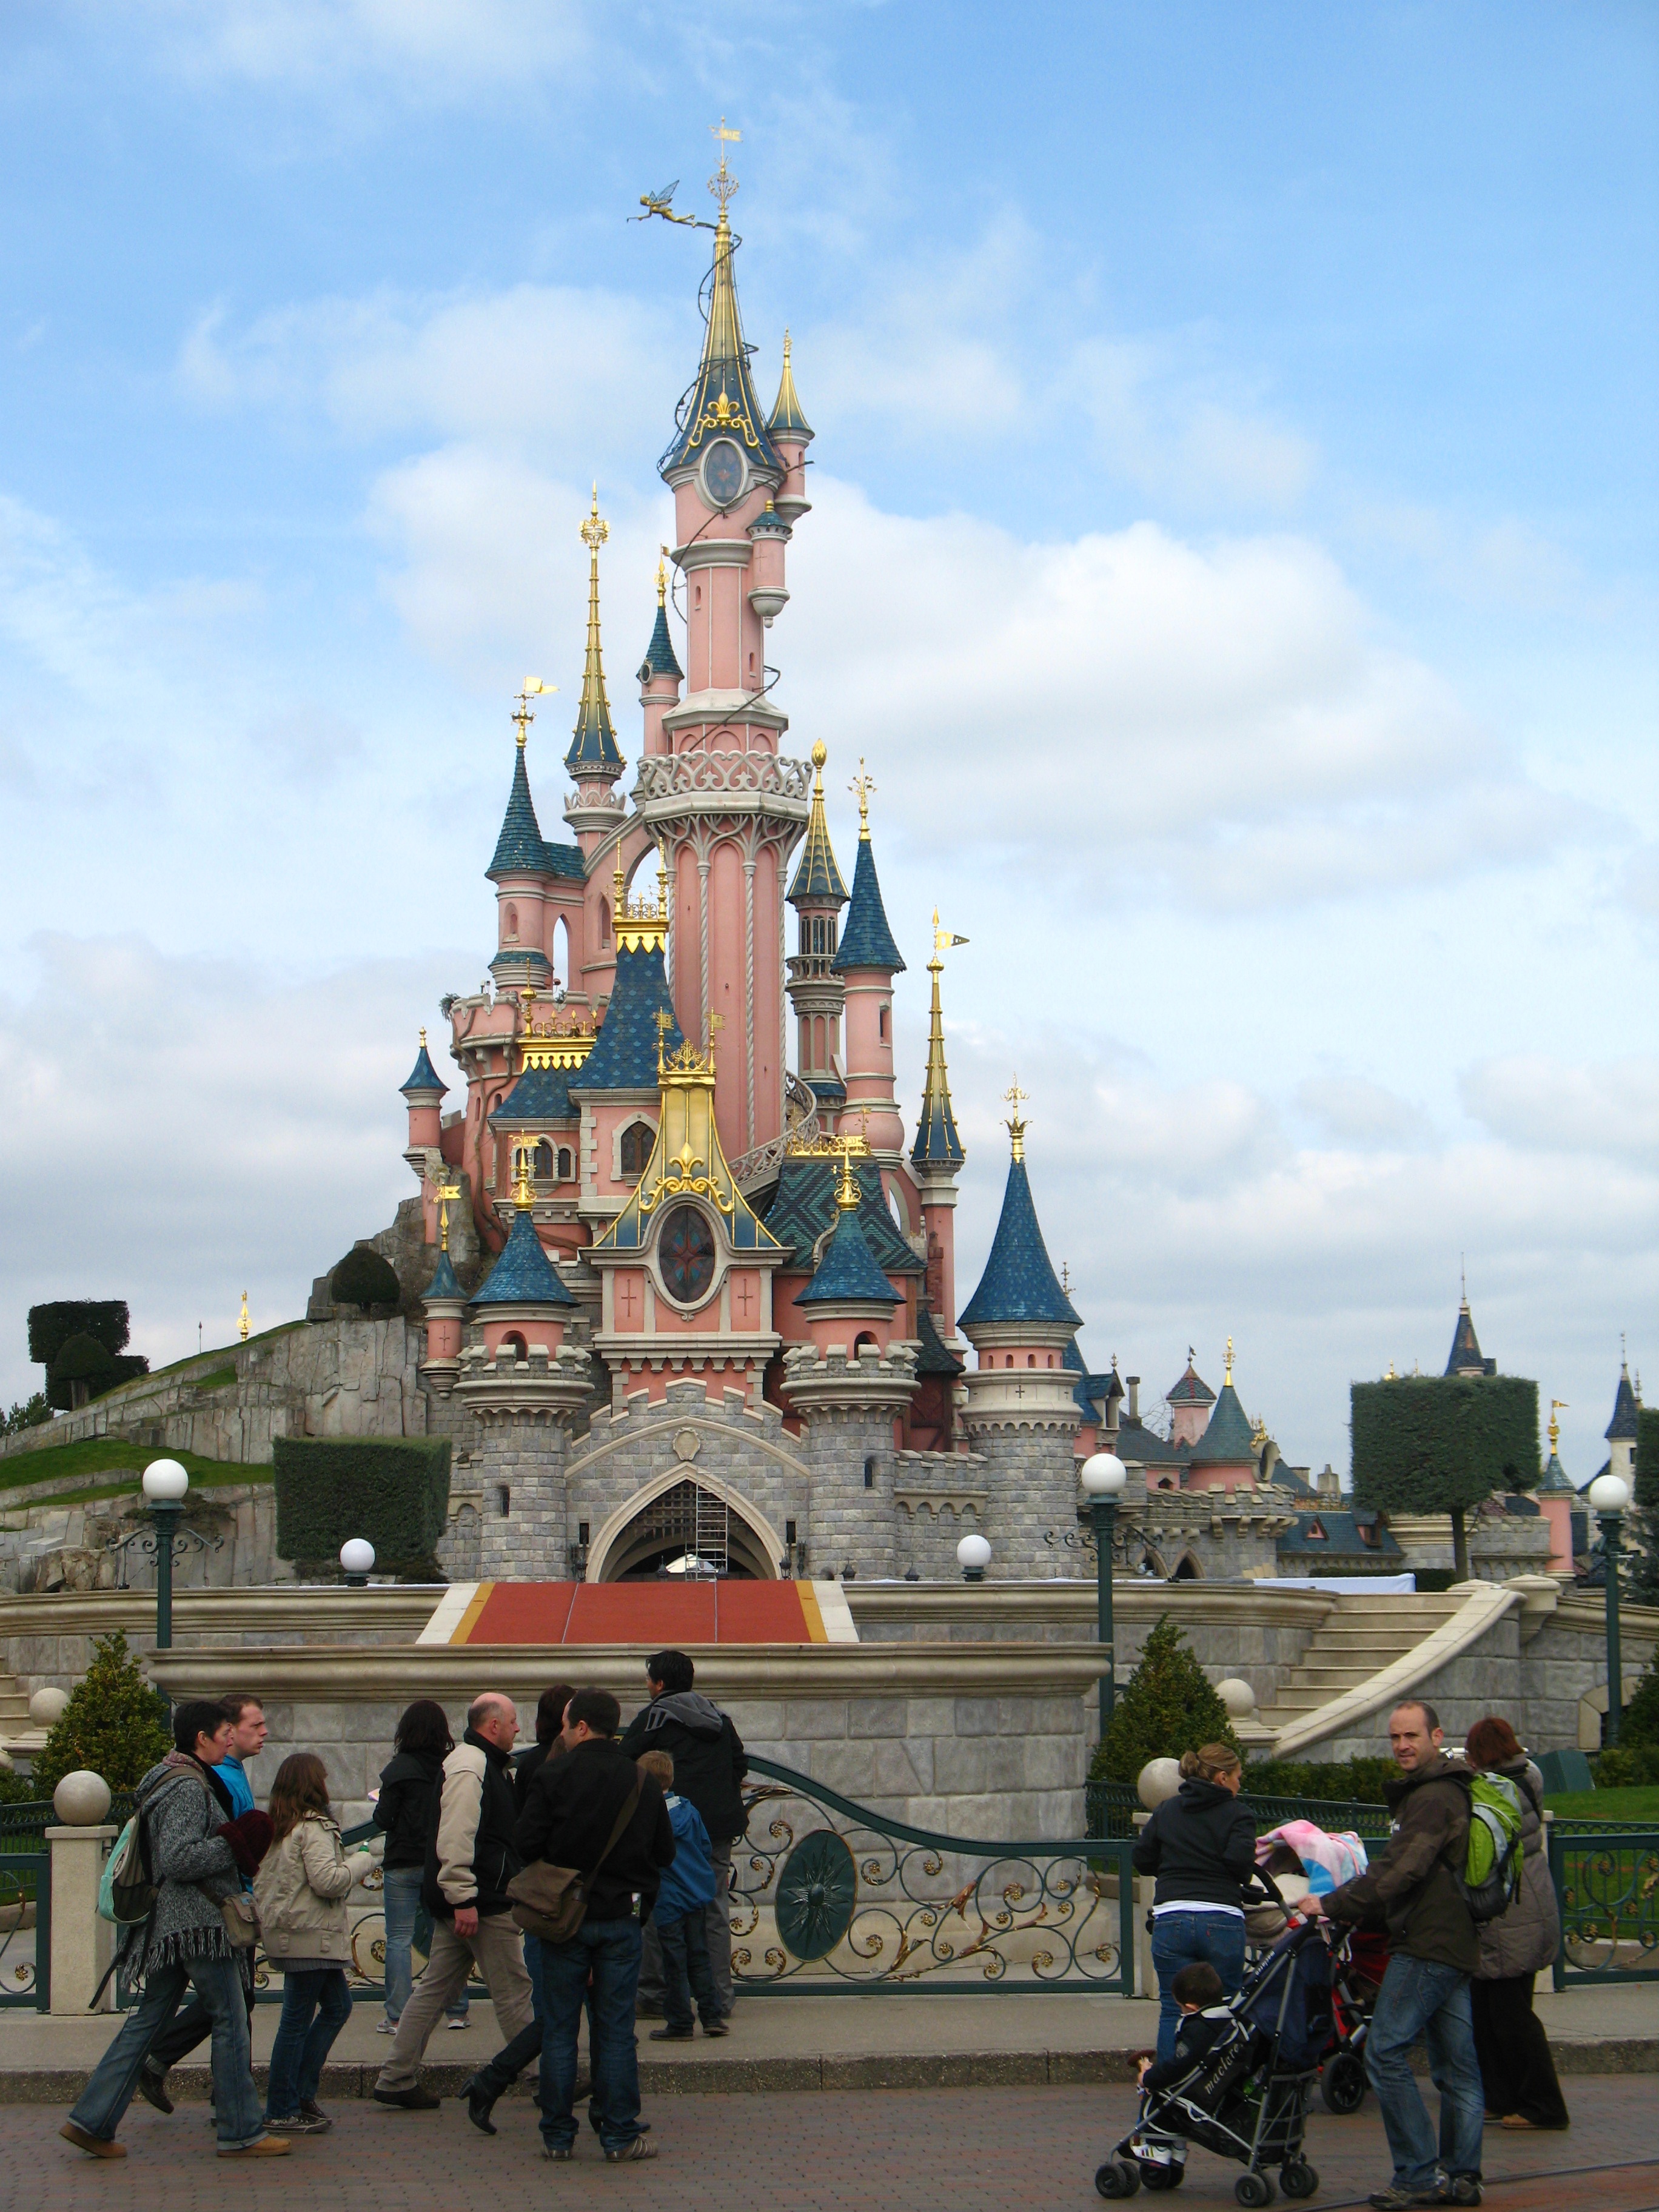
town, building, vacation, travel, france, amusement park, tower, park, castle, landmark, attraction, tourism, children, temple, resort, tourists, fantasy, disneyland, tours, walt disney world